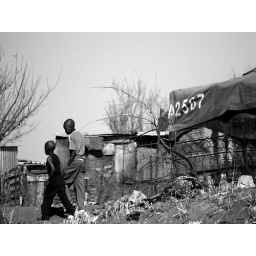
Two boys walking in the Tembisa township